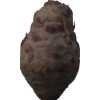
Label: celery